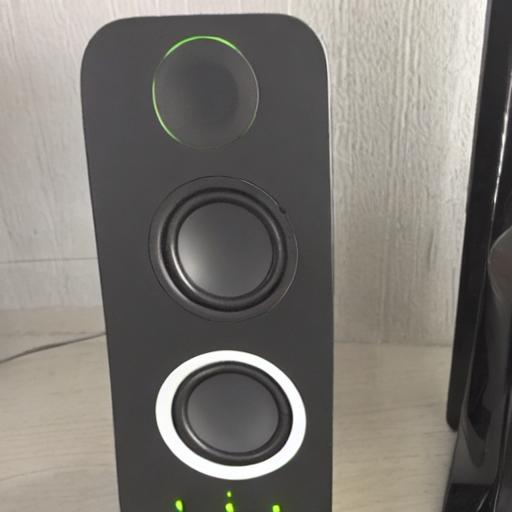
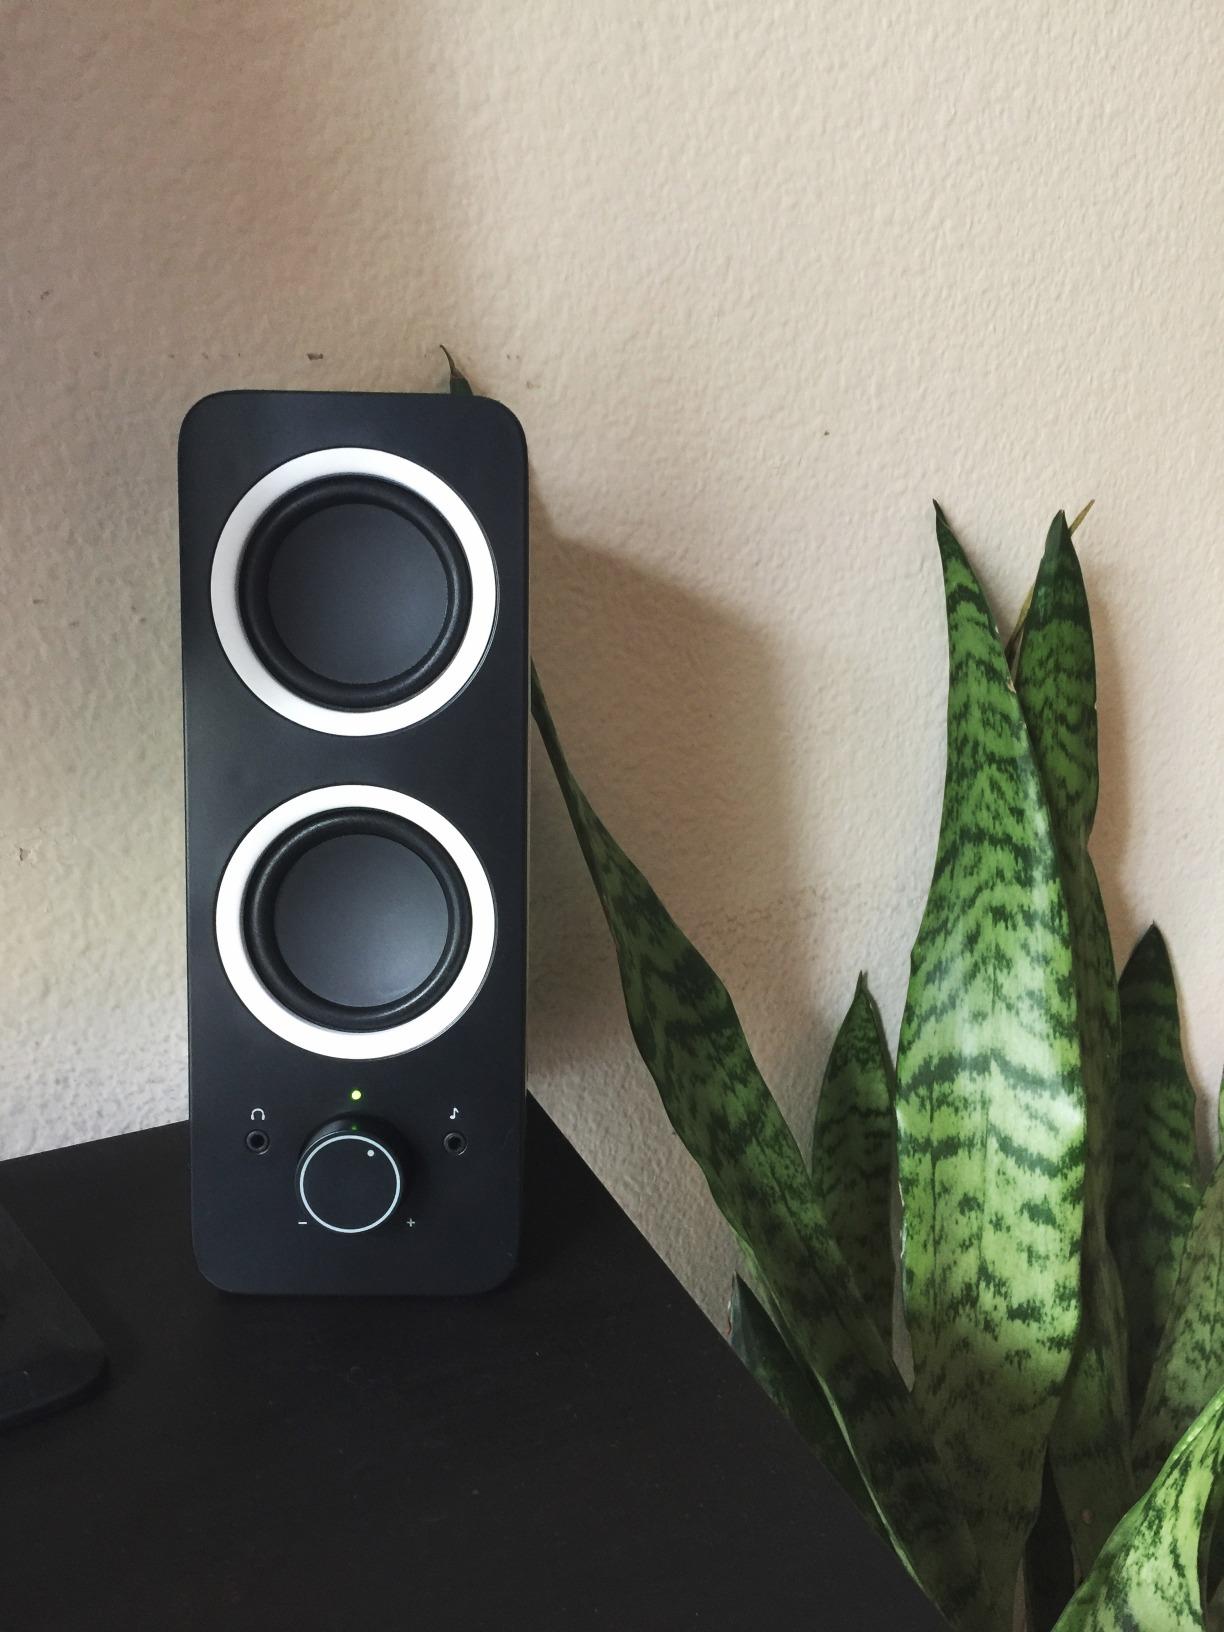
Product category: speaker
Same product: no